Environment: real
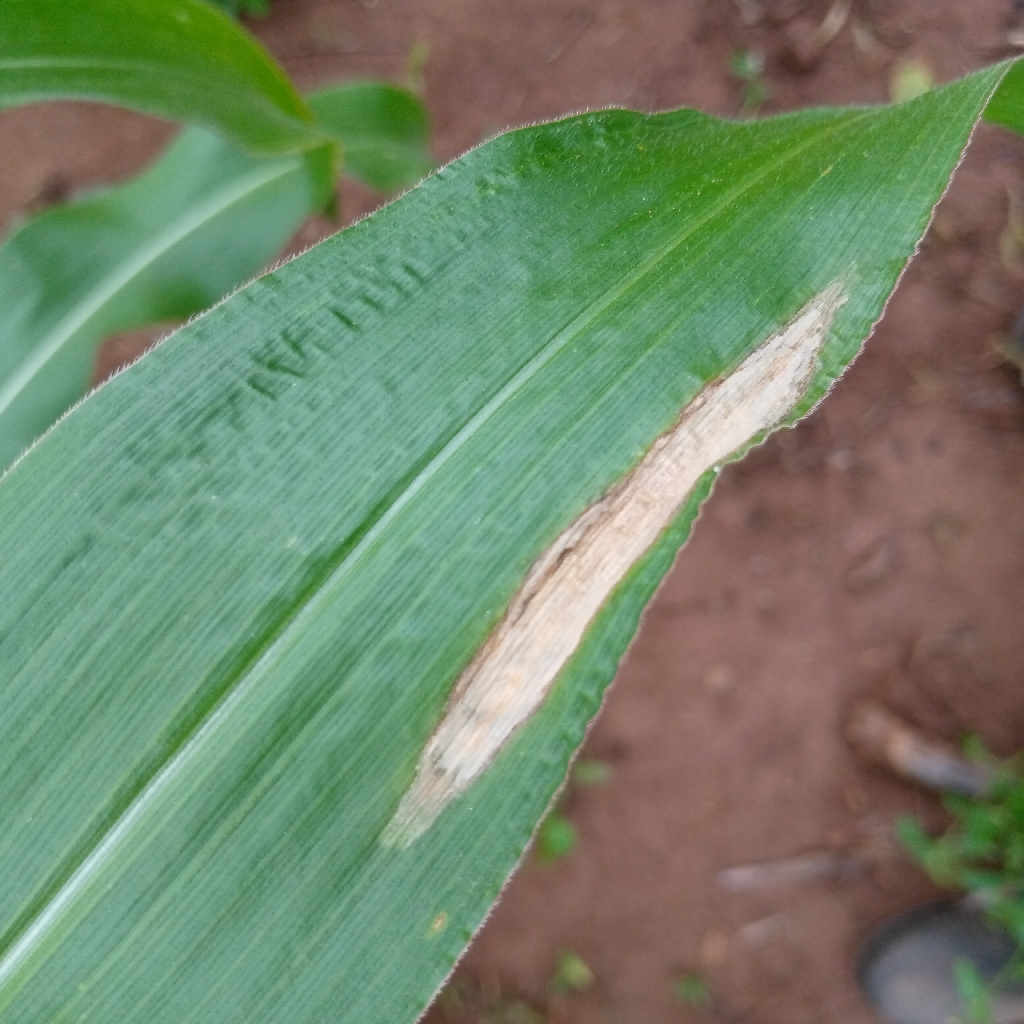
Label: northern_corn_leaf_blight